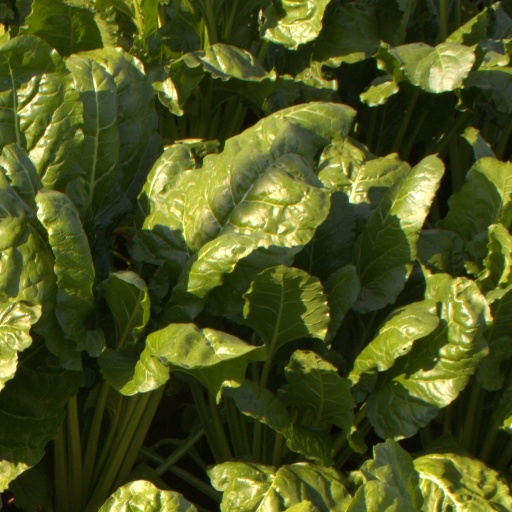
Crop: sugar beet